Marske XM-1

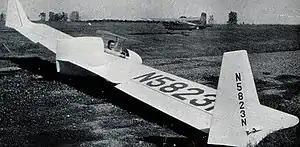
The XM-1 in its original configuration with tip rudders

The Marske XM-1 was an American mid-wing, single-seat, experimental tailless glider that was designed and built by Jim Marske in 1957.